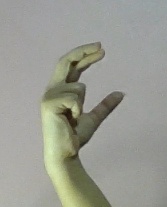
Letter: thal